Richard Cain

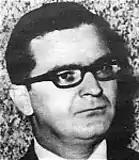

Richard Cain (October 4, 1931 – December 20, 1973), also known as Richard Scalzitti, was a notoriously corrupt Chicago police officer and a close associate of Mafia boss Sam Giancana.